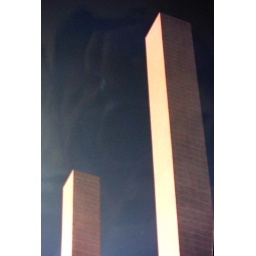
The two towers of a bridge we sailed under in Melbourne